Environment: lab
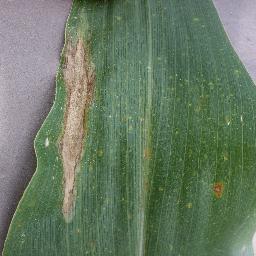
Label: northern_corn_leaf_blight